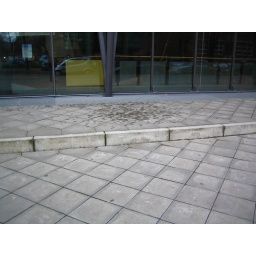
A good reason not to stand underneath the plane on the roof